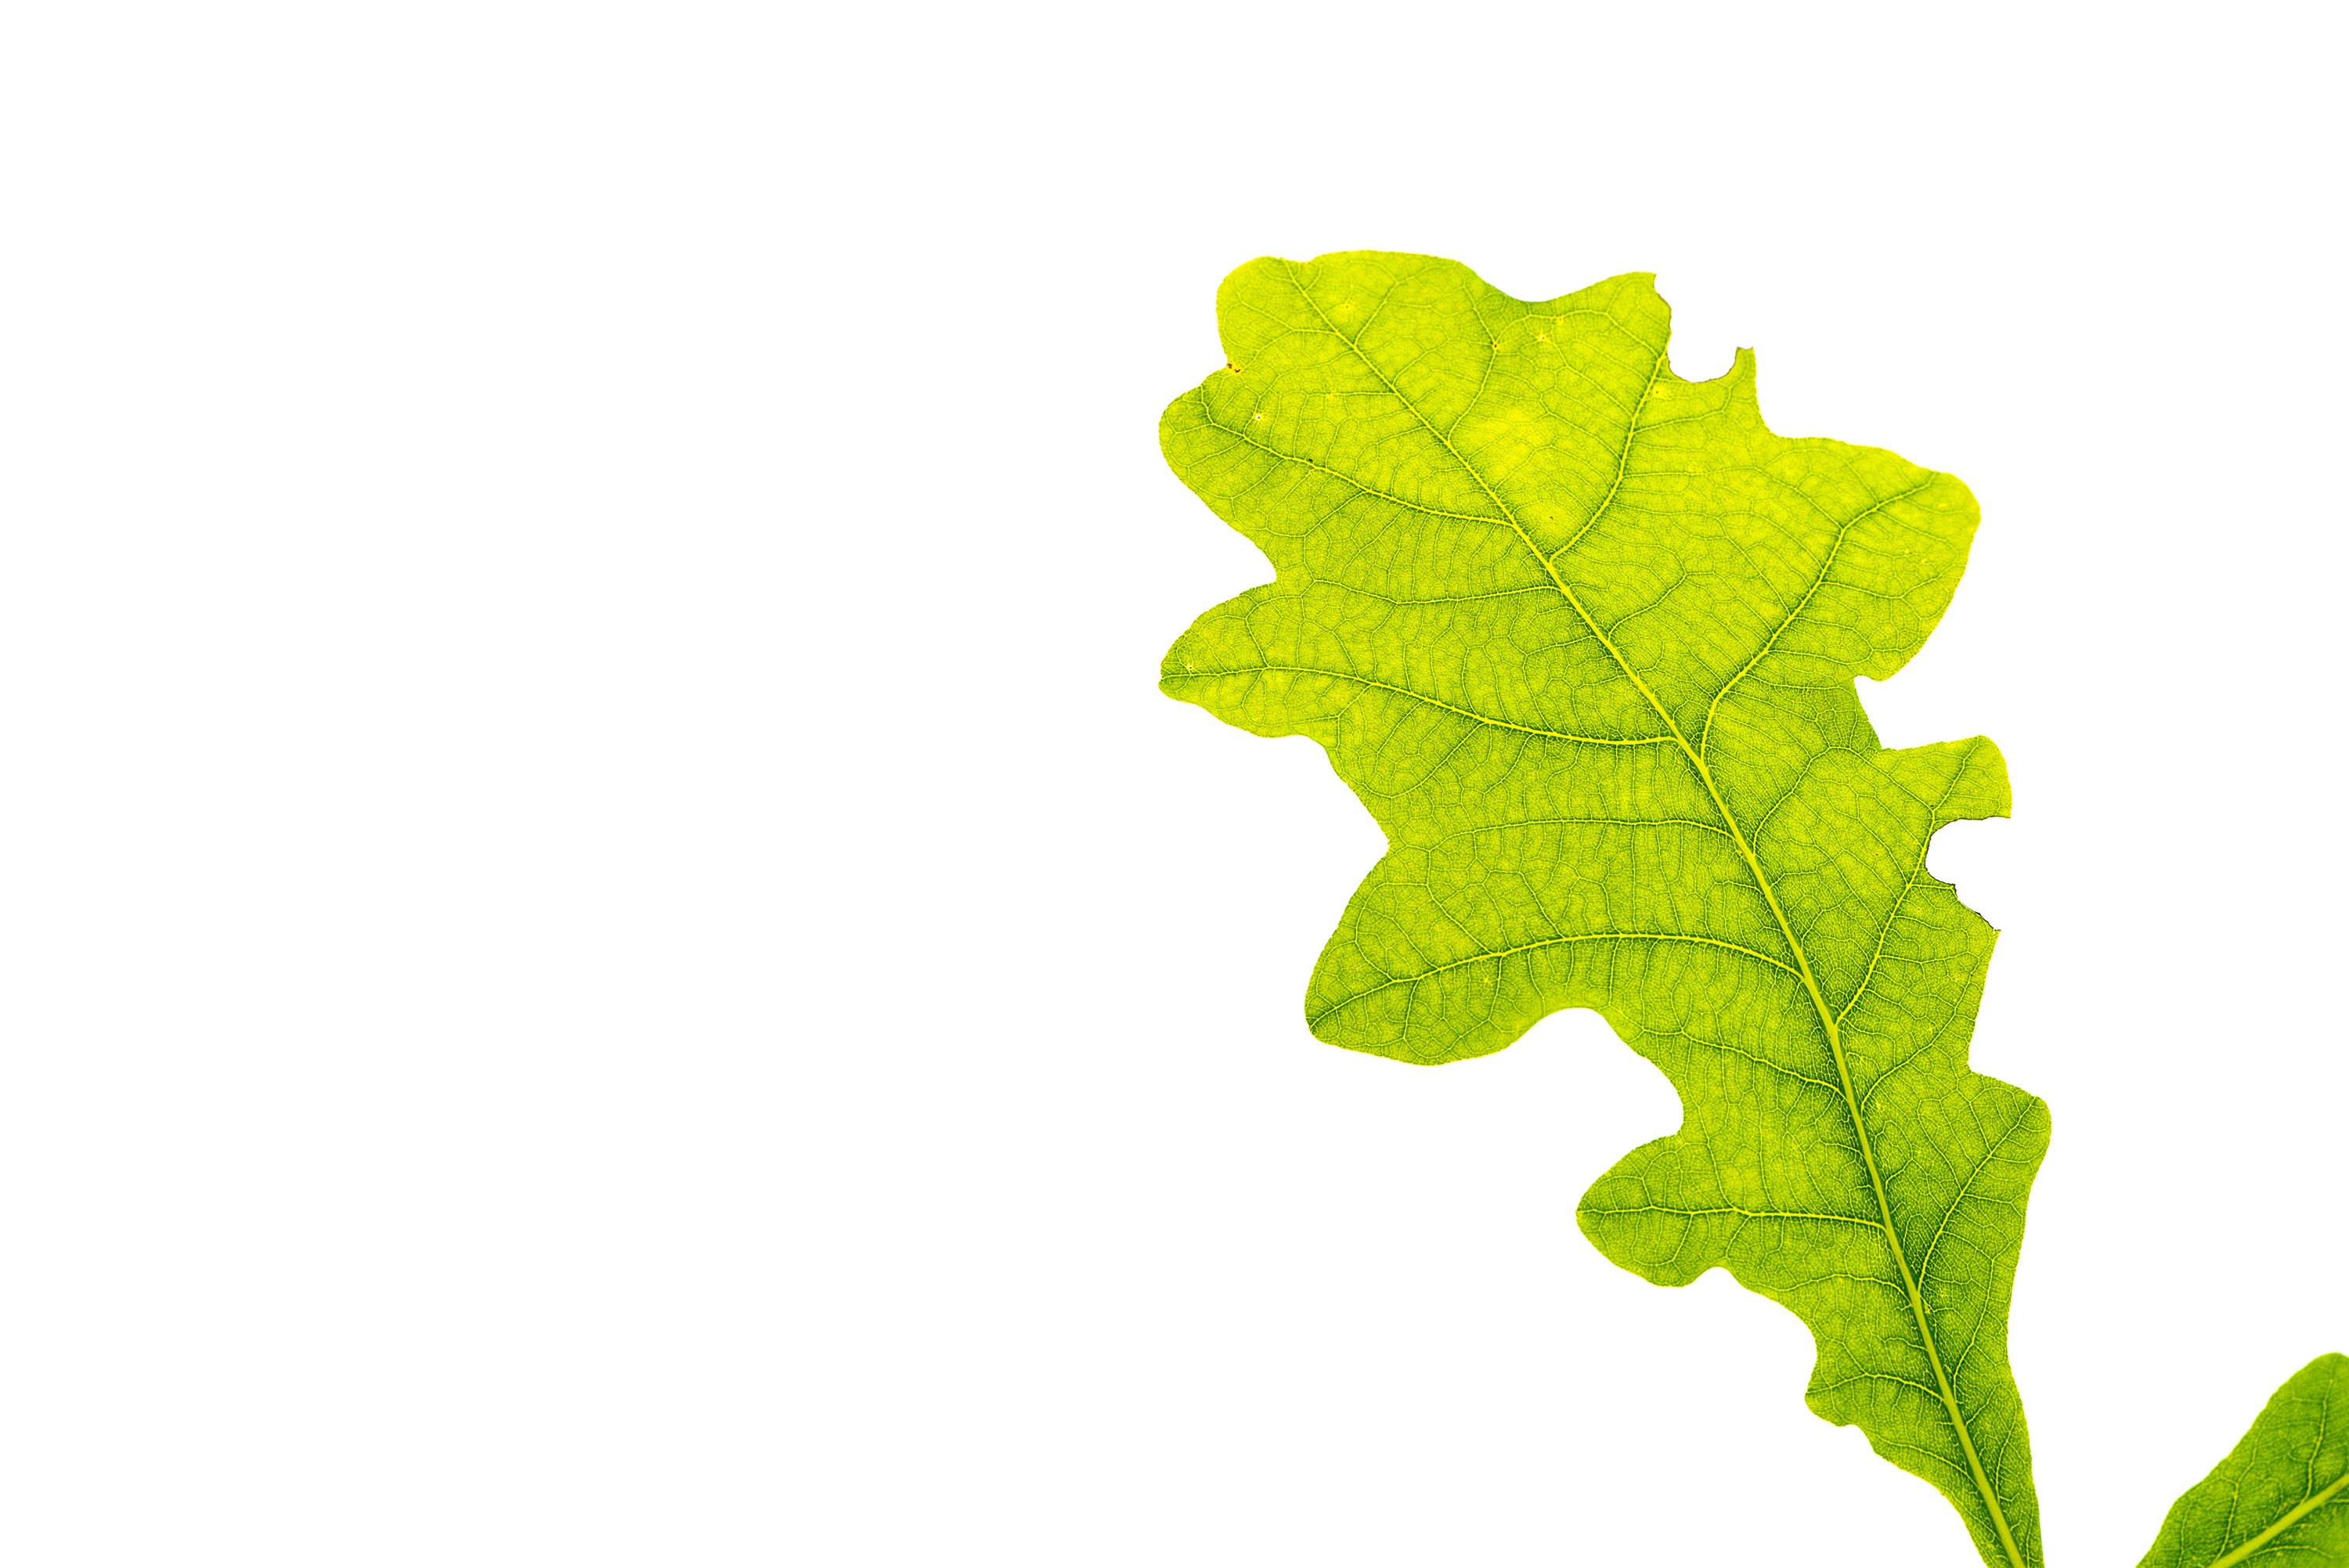
tree, nature, branch, plant, leaf, flower, green, herb, produce, biology, close, maple leaf, tree leaf, oak leaf, flowering plant, maidenhair tree, grape leaves, leaf veins, leaf structure, buchengewaechs, natural history, woody plant, land plant